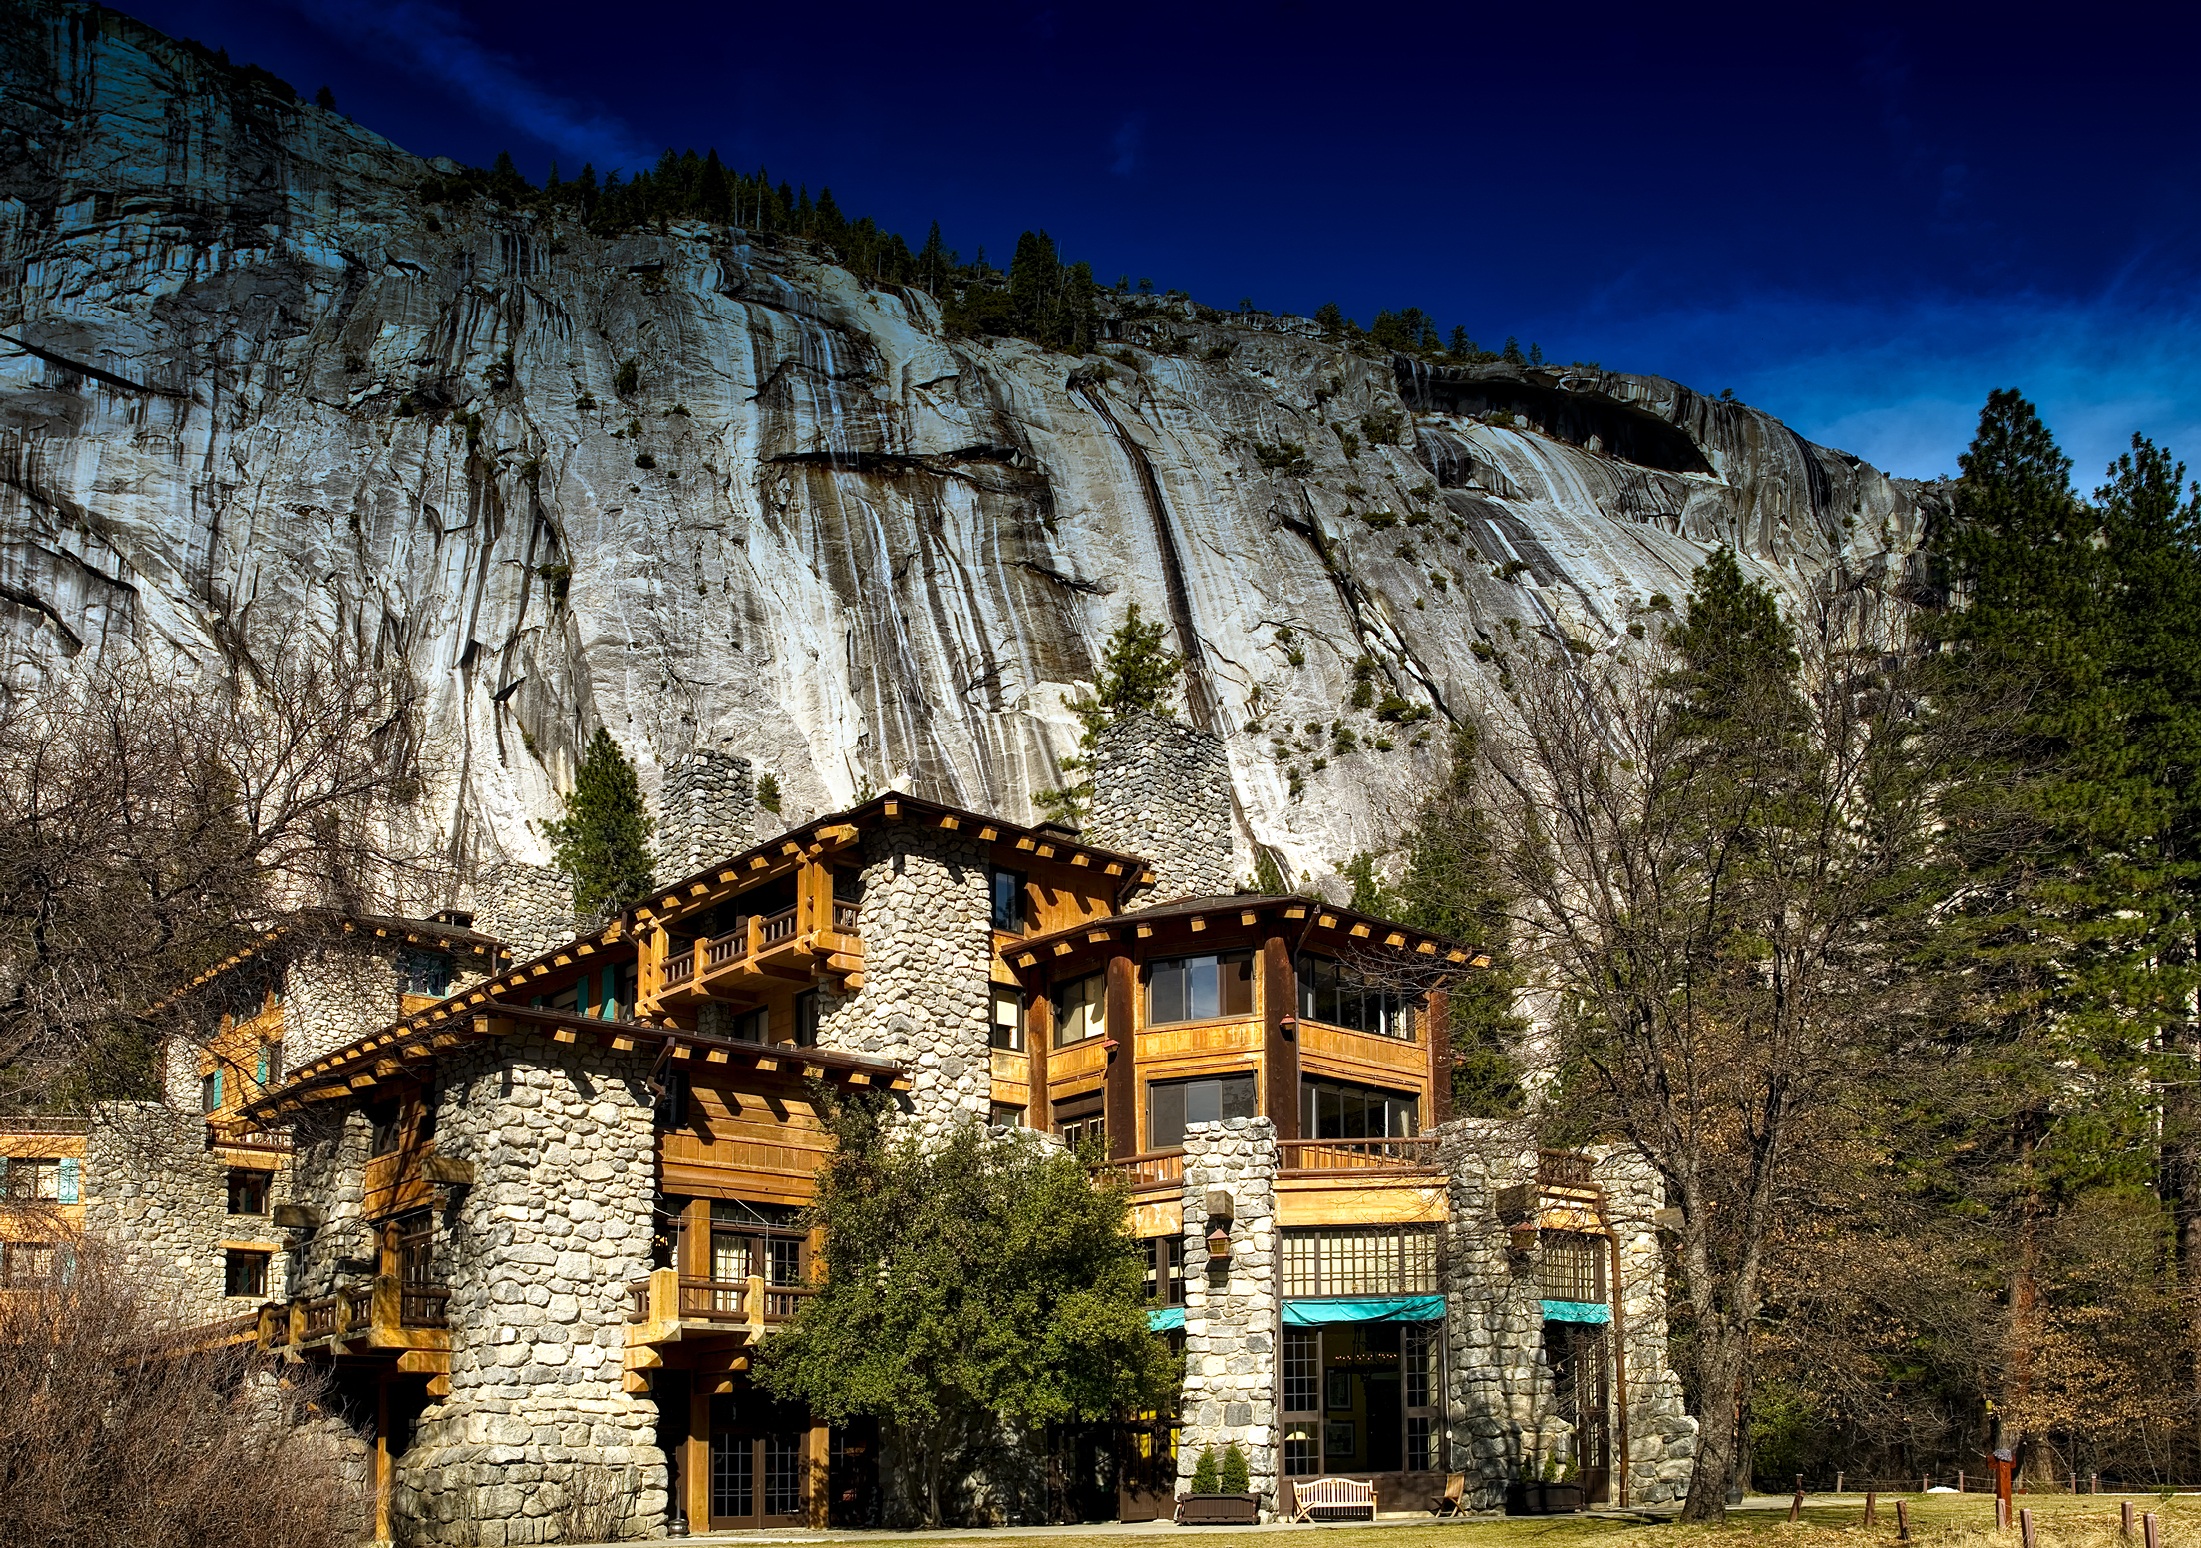
landscape, forest, mountain, architecture, house, building, old, vacation, scenic, holiday, landmark, historic, tourism, california, yosemite national park, trees, woods, hdr, picturesque, monastery, estate, lodging, ahwahnee hotel